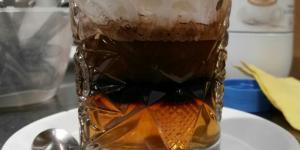
irish coffee o cafe irlandes